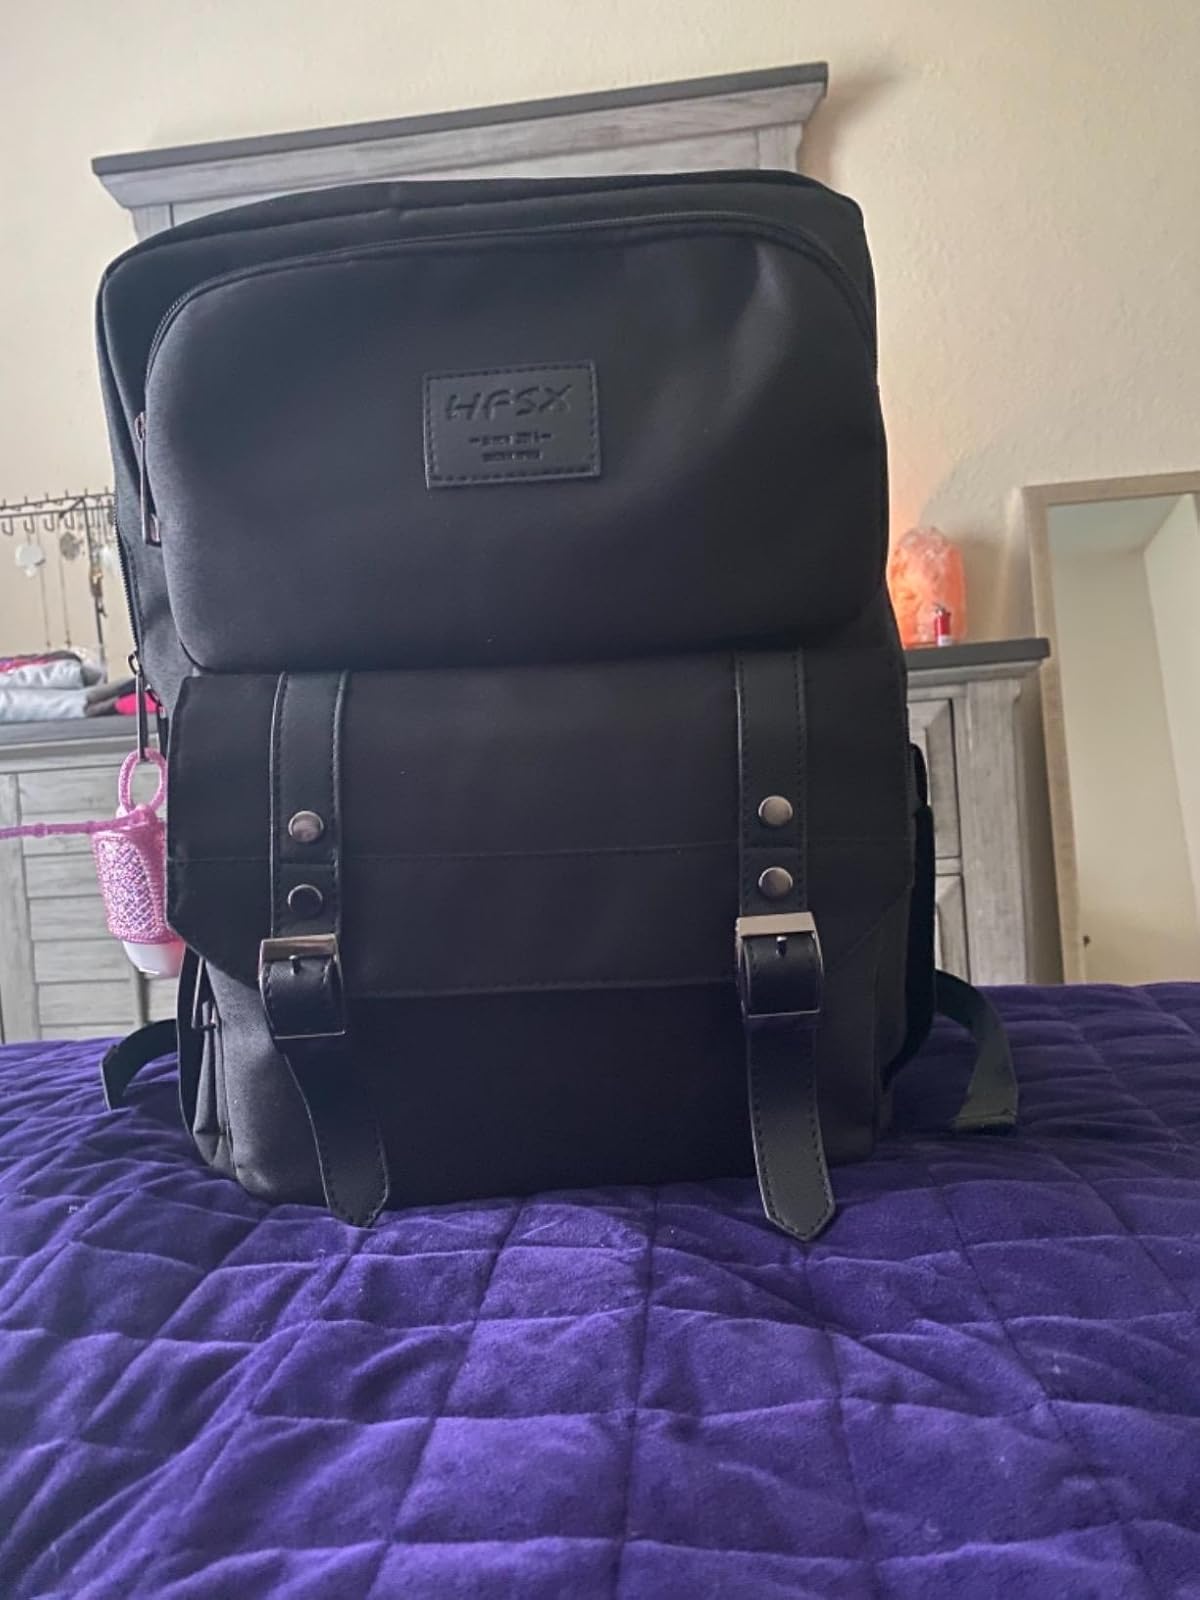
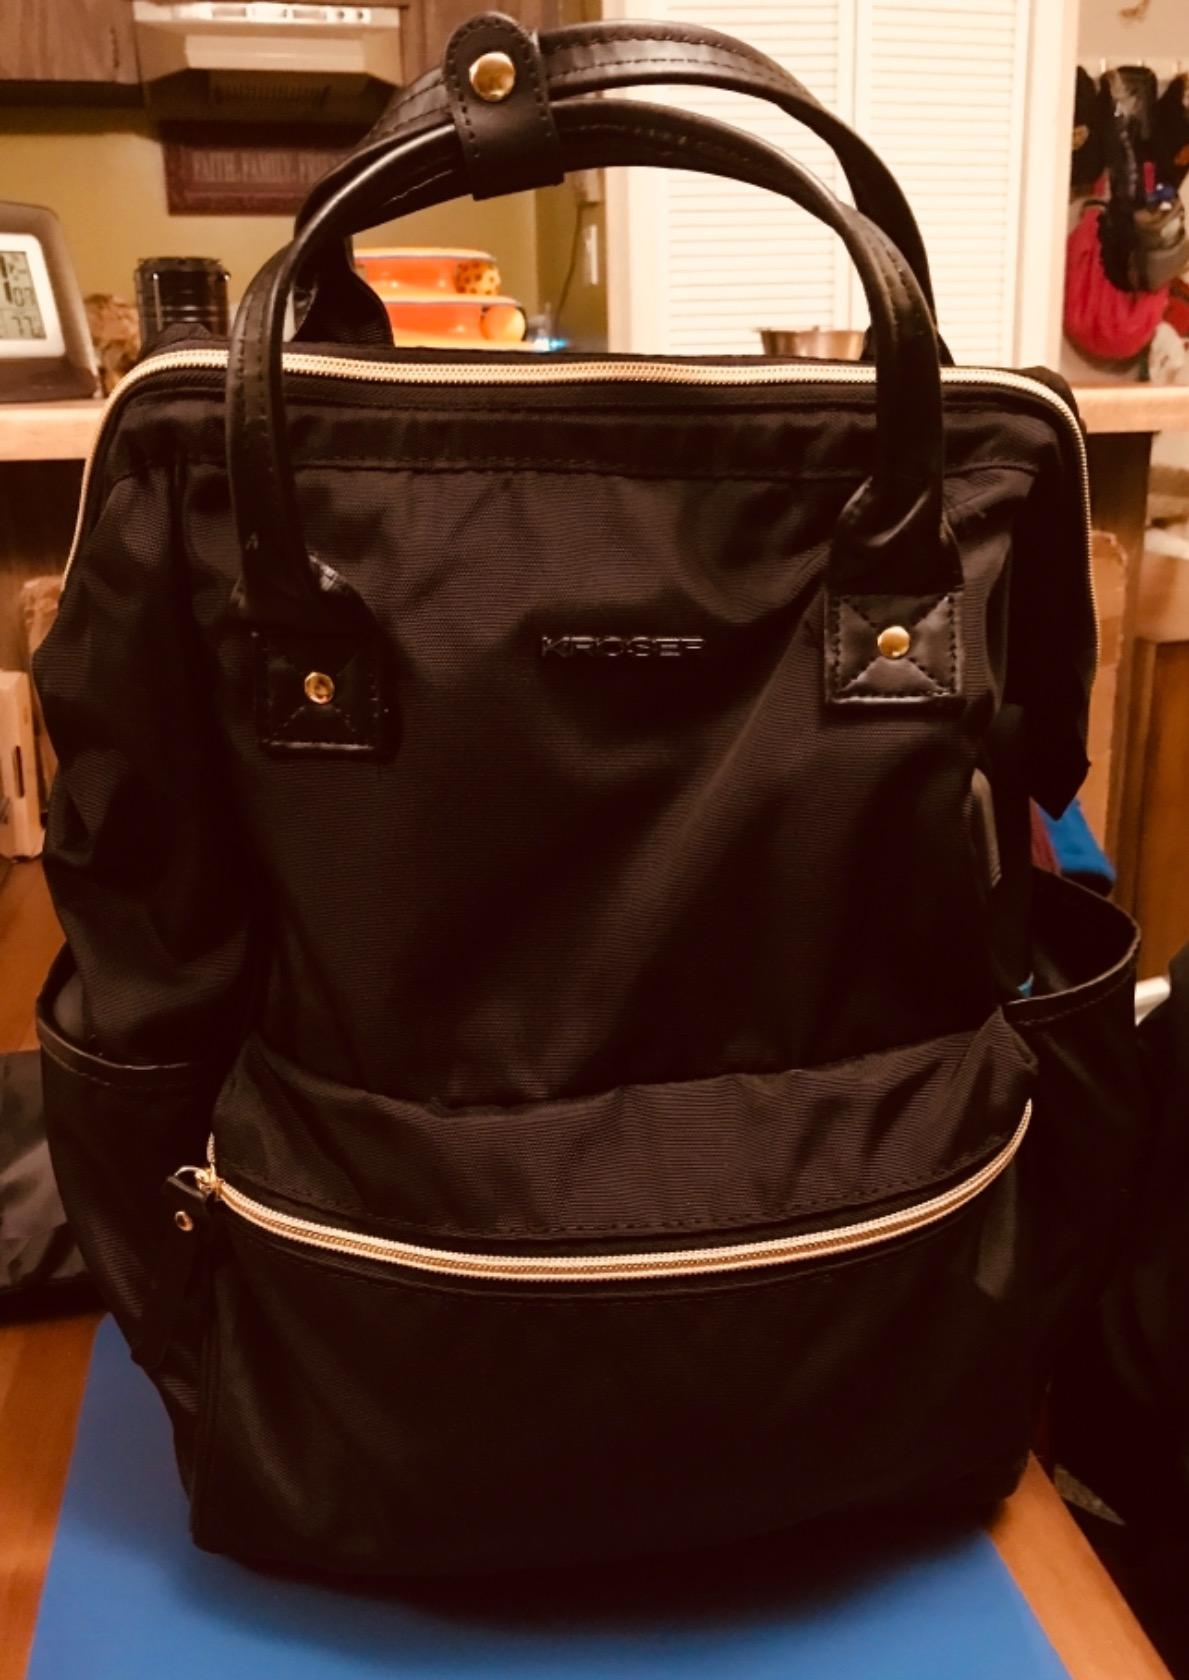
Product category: bag
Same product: no